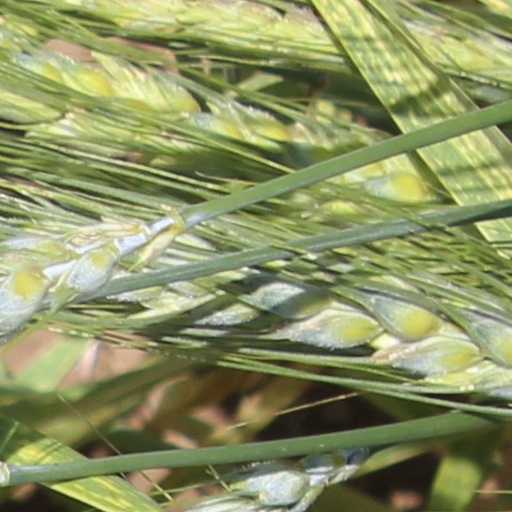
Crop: wheat